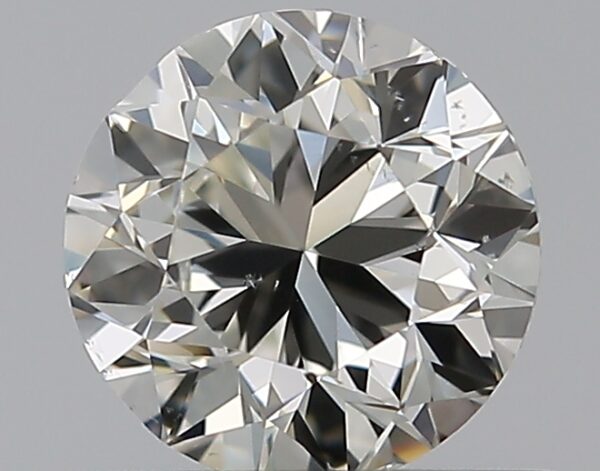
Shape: round
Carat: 0.5
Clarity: SI1
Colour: J
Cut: GD
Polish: VG
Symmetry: GD
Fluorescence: N
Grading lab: GIA
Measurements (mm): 4.88 x 4.95 x 3.14